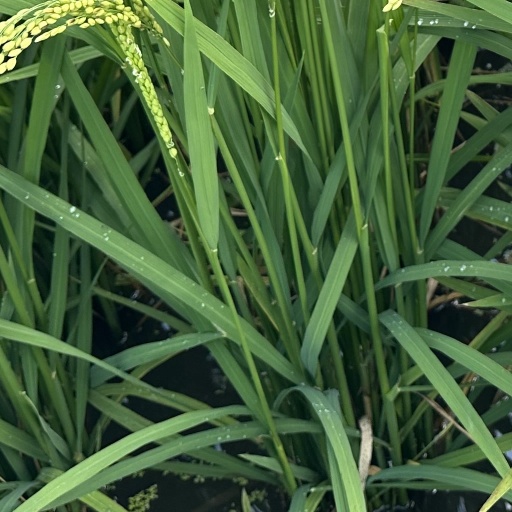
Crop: rice